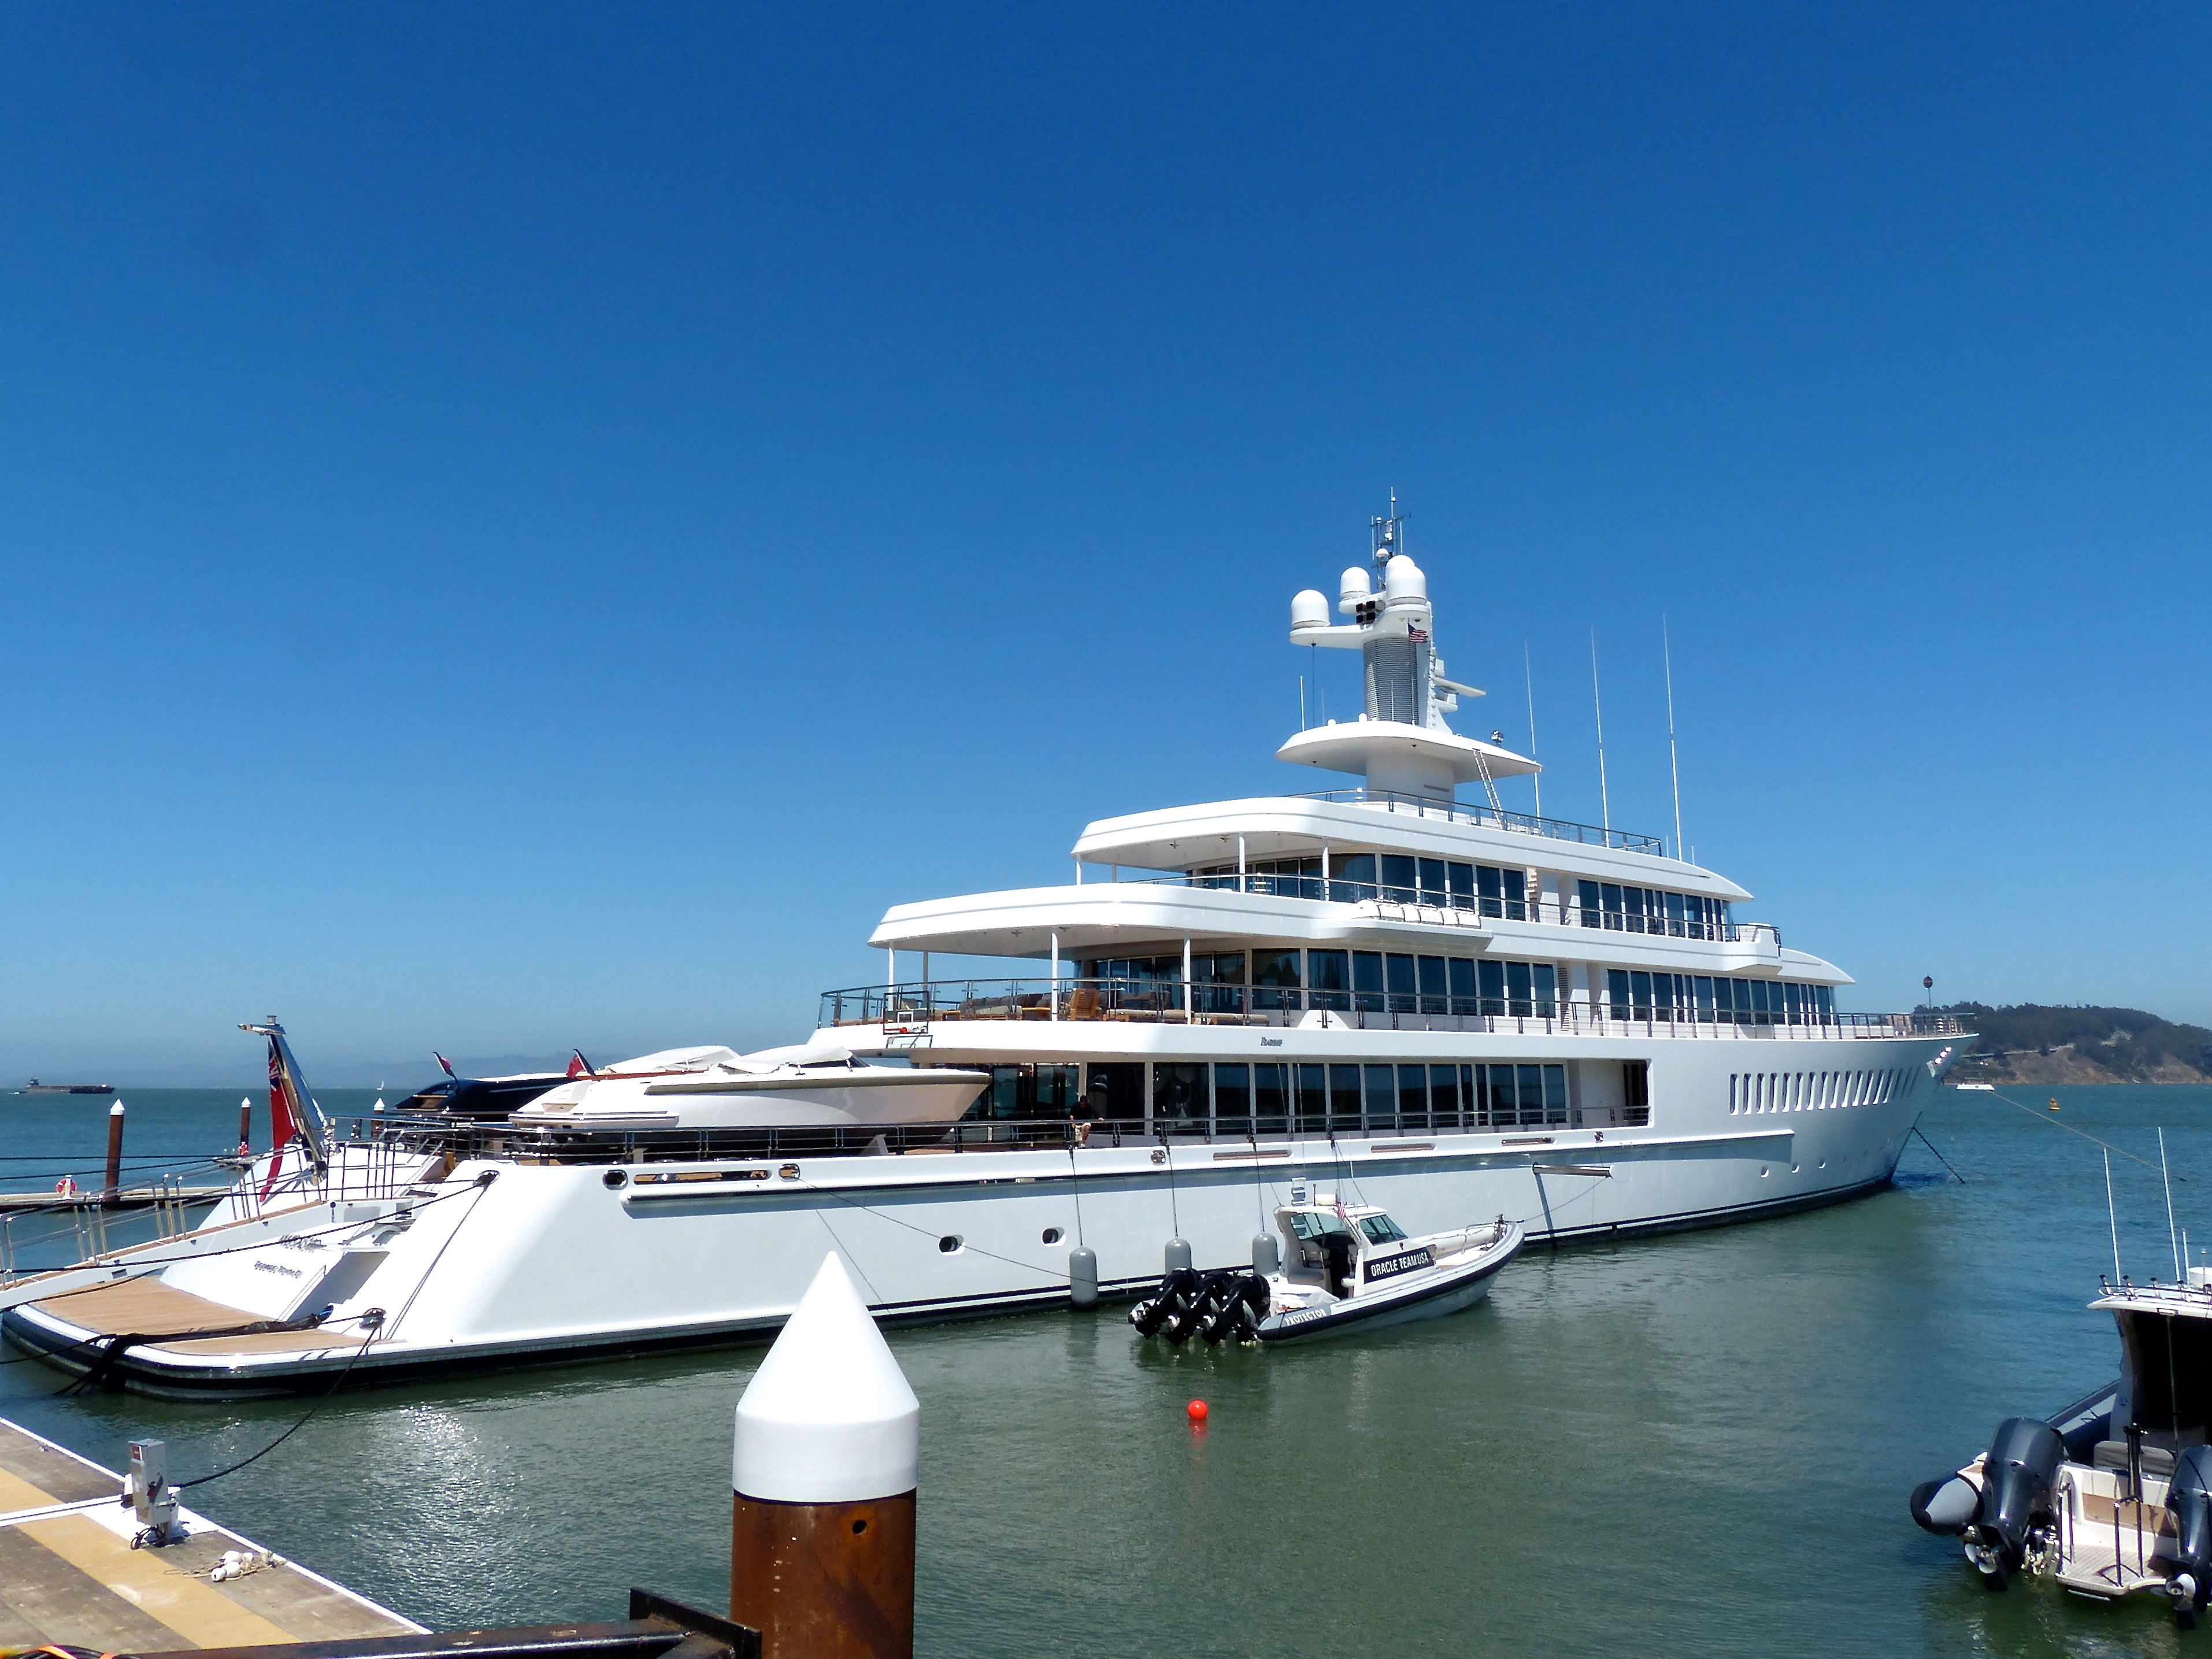
sea, dock, boat, ship, travel, vehicle, yacht, usa, marina, california, team, sanfrancisco, watercraft, cruise ship, oracle, americascup, musashi, larryellison, feadship, motor ship, passenger ship, luxury yacht, ocean liner